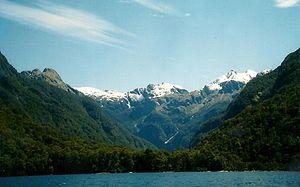
Le lac Manapouri est un lac situé sur l'île du Sud, en Nouvelle-Zélande, dans le parc national de Fiordland. Il se caractérise par une profondeur maximale importante de 444 mètres.